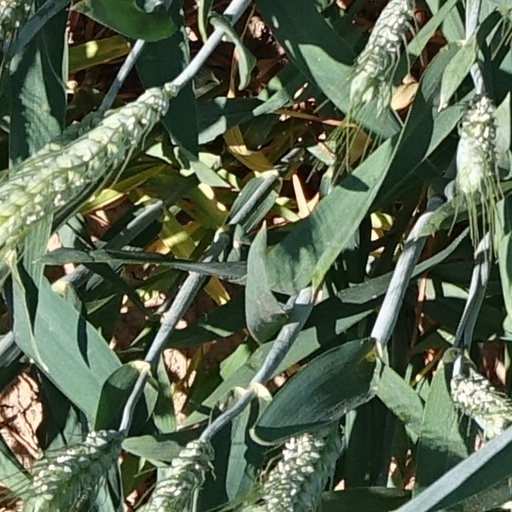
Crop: wheat